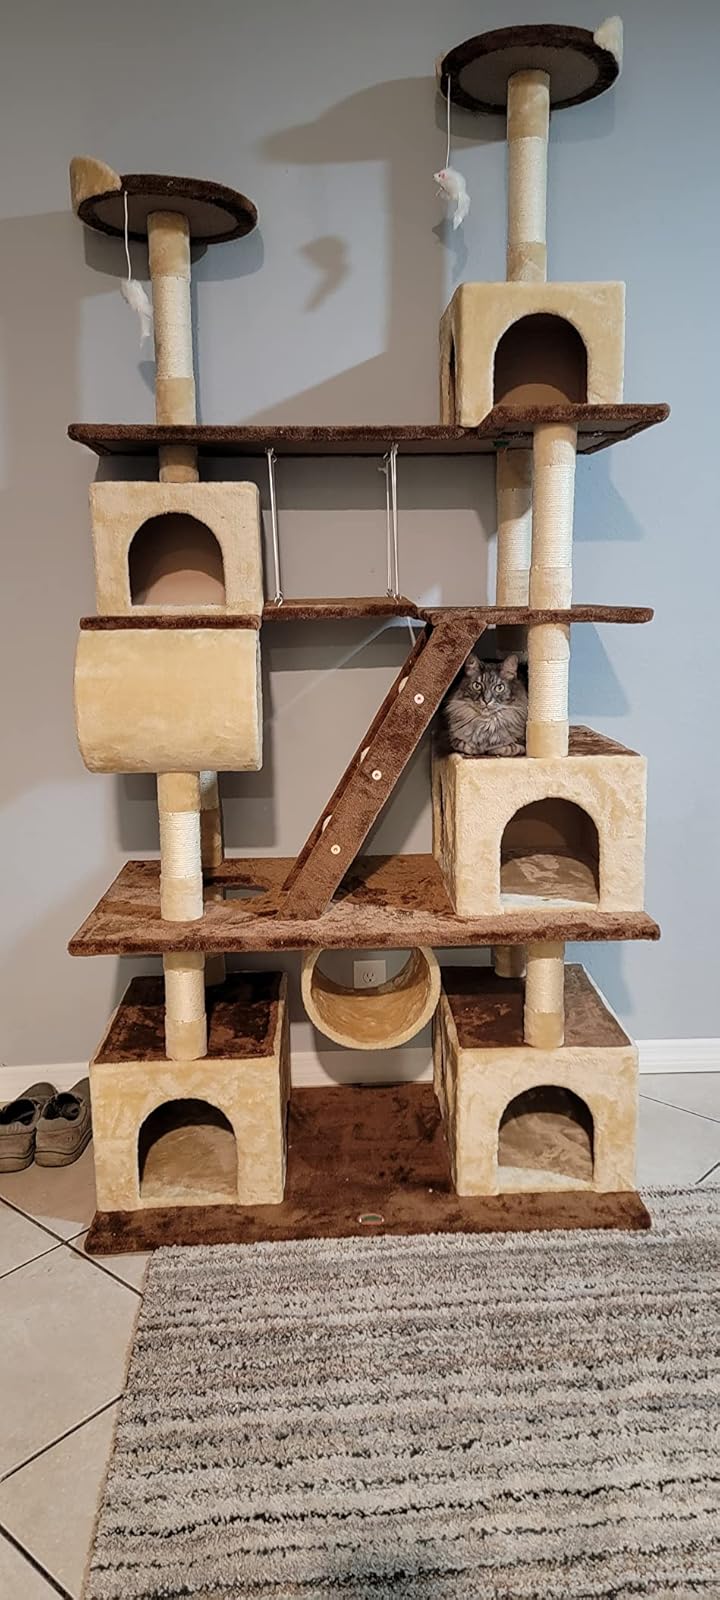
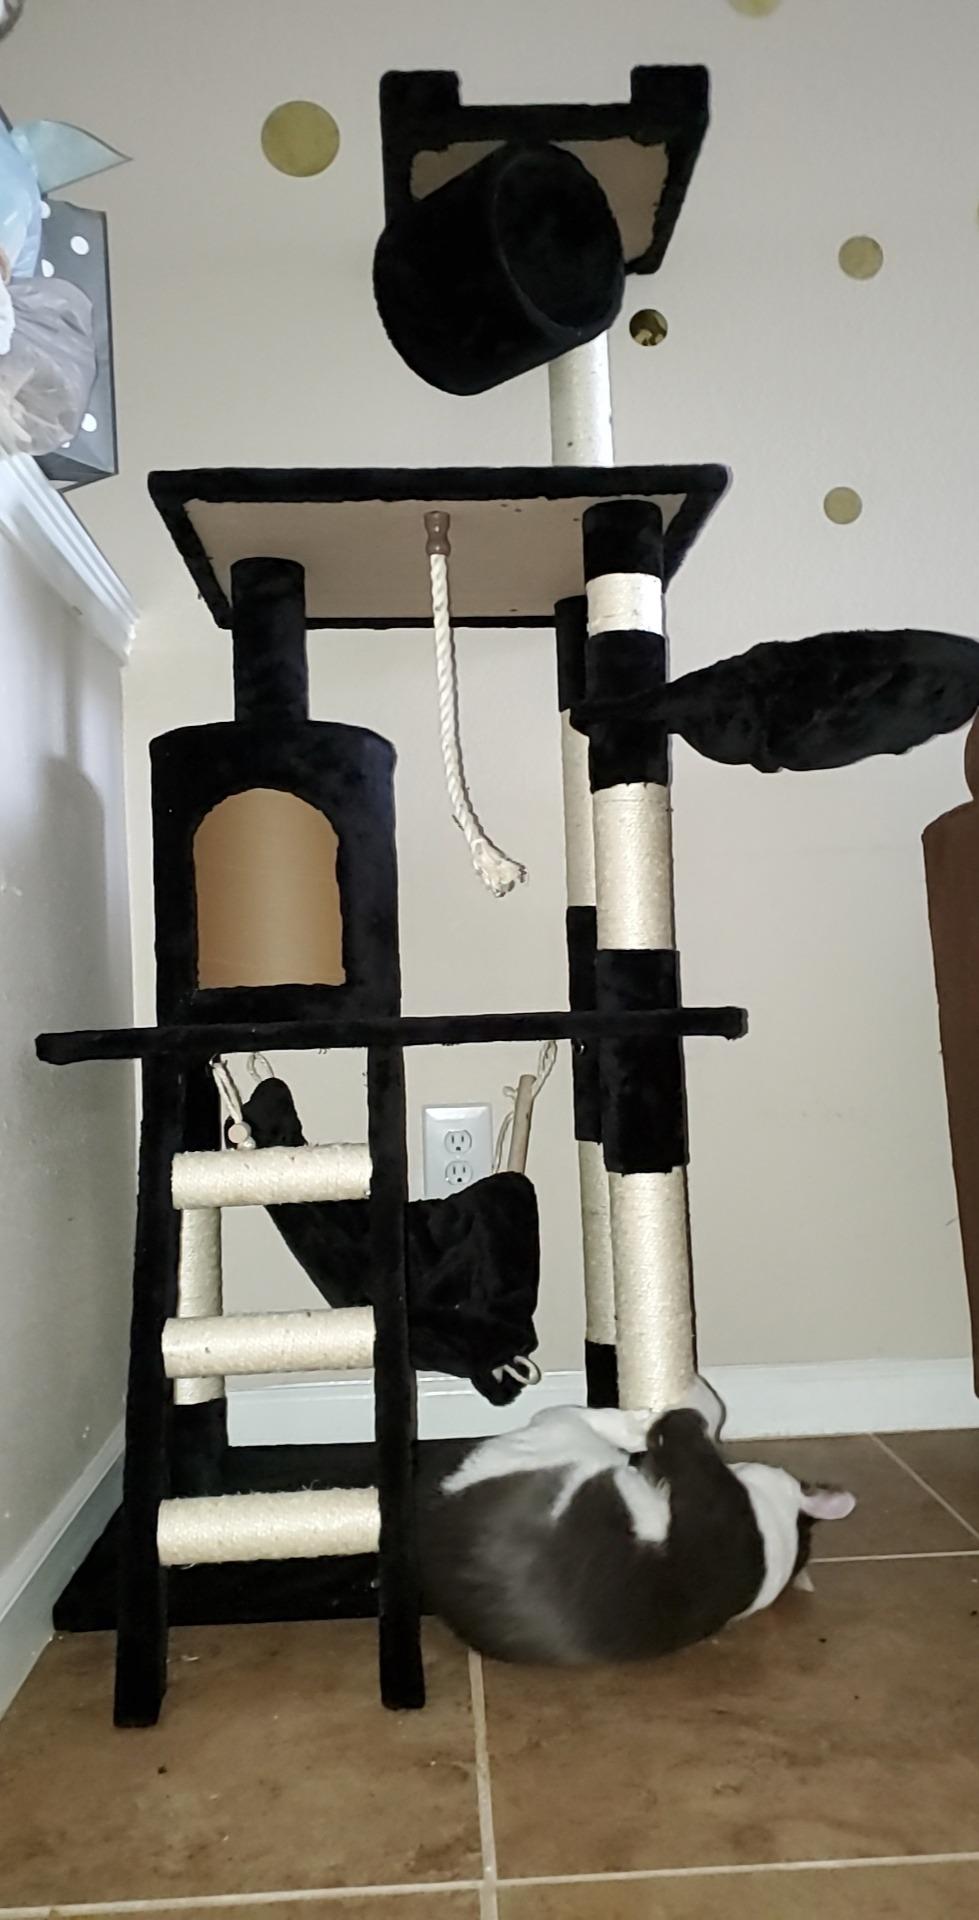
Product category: items_cat tree
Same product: no